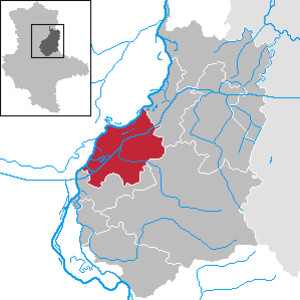
Burg (Magdeburg)
Lage der Kreisstadt Burg im Landkreis Jerichower Land
Burg er administrationsby, eller Kreisstadt i landkreis Jerichower Land i den tyske delstat Sachsen-Anhalt.